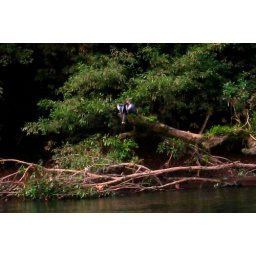
anhinga bird in the rain forest